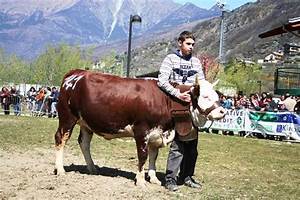
Label: cow